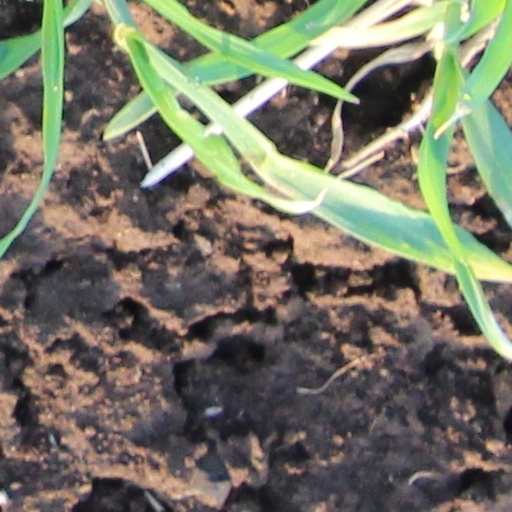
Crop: wheat